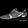
Label: Sneaker